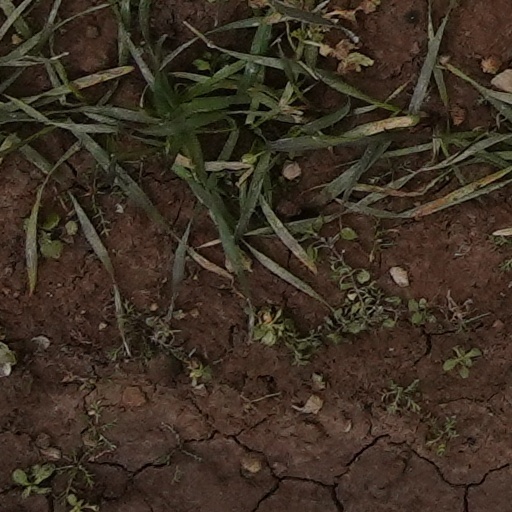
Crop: wheat